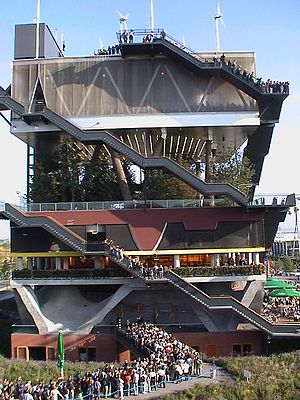
Expo 2000
Den hollandske pavillon ved Expo 2000
Expo 2000 var en Verdensudstilling i Hannover, Tyskland, som fandt sted i perioden 1. juni – 31. oktober 2000. Udstillingen var lagt på byens store messeområde.